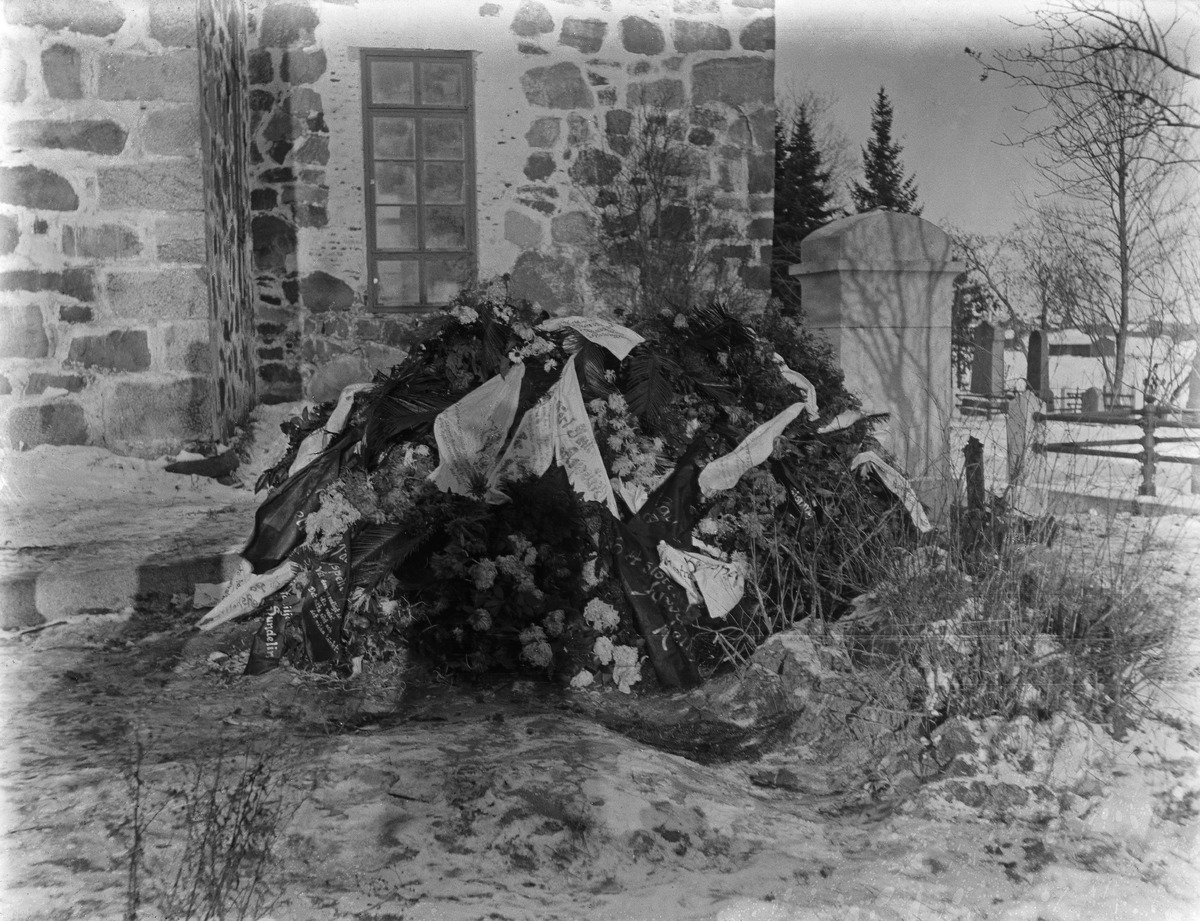
Aspelinin seppelein kukitettu hauta, taustalla harmaakivikirkko
sisällön kuvaus: Aspelinin seppelein kukitettu hauta, taustalla harmaakivikirkko. mustavalkoinen
Ajankohta: kuvausaika 1900 -luku alku
Aiheet: Aspelin,  ,, haudat, hautajaiset, hautausmaat, seppeleet, kukat, kirkot